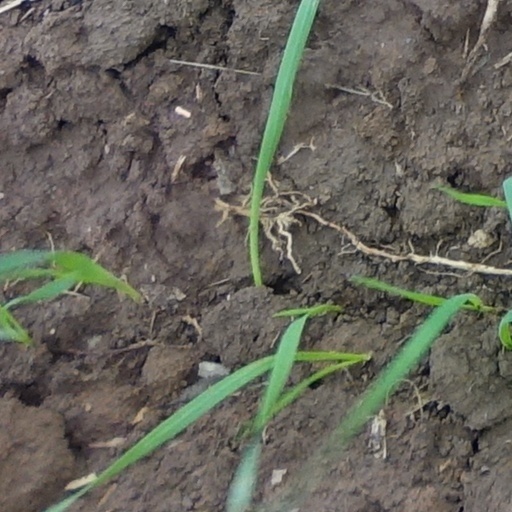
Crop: wheat